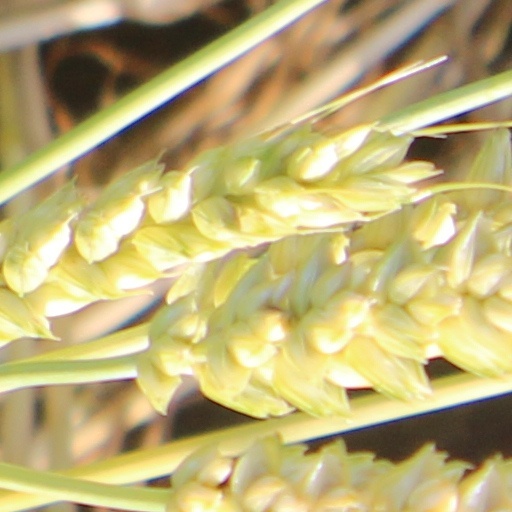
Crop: wheat